Unimog

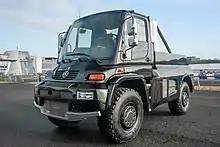
Unimog U 500 Black Edition at the Mercedes-Benz World

In 1995, the Unimog U 2450 L 6×6 (437.156), an all-wheel-drive, 3-axle Unimog version, was presented.